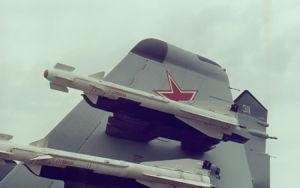
Le R-60, code OTAN AA-8 « Aphid », est un missile air-air léger soviétique, conçu par les bureaux d'études Molnia et prévu pour être utilisé par les chasseurs soviétiques.